Sofia Carson

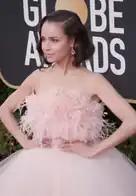
Carson at the Golden Globe Awards in 2020

In an August 2015 interview Carson stated she was working on her first album. In March 2016, Hollywood Records and Republic Records officially announced that Carson had signed a joint worldwide record deal with both companies. Her debut single was "Love Is the Name", an interpolation of Opus' "Live Is Life", and was released on April 8, 2016. "Love is the Name" had an alternate version featuring J. Balvin, and a music video with Carson and Balvin was released for that version. Carson released her second single on August 26, 2016, entitled "I'm Gonna Love You". Carson has performed in NBC's 2015 Thanksgiving Parade, ABC's Disney Parks Christmas Celebration, Univision's Feliz 2016 (New Year's Eve Special), and the 2016 Radio Disney Music Awards, and she was a presenter on ABC's Disneyland 60th Anniversary Special. She performed "The Star-Spangled Banner" accompanied by the National Symphony Orchestra at the 2017 "A Capitol Fourth", an annual concert at the United States Capitol in celebration of Independence Day.